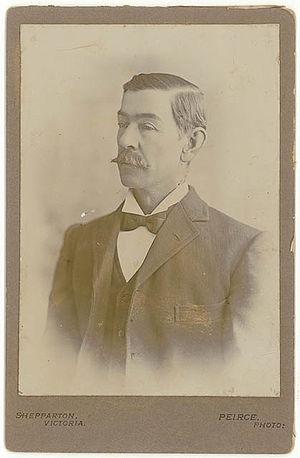
Joseph Furphy, 26 septembre 1843 – 13 septembre 1912, est considéré comme « le père du roman australien », sous le nom de plume de Tom Collins. Son roman le plus célèbre, Such Is Life, est tenu en Australie pour un classique.